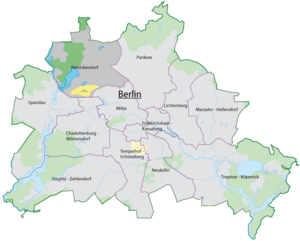
Le Nordberliner SC est un club allemand de football localisé, dans le quartier de Heiligensee, dans l’arrondissement de Reinickendorf à Berlin.